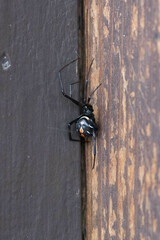
Species: Lactrodectus_hesperus